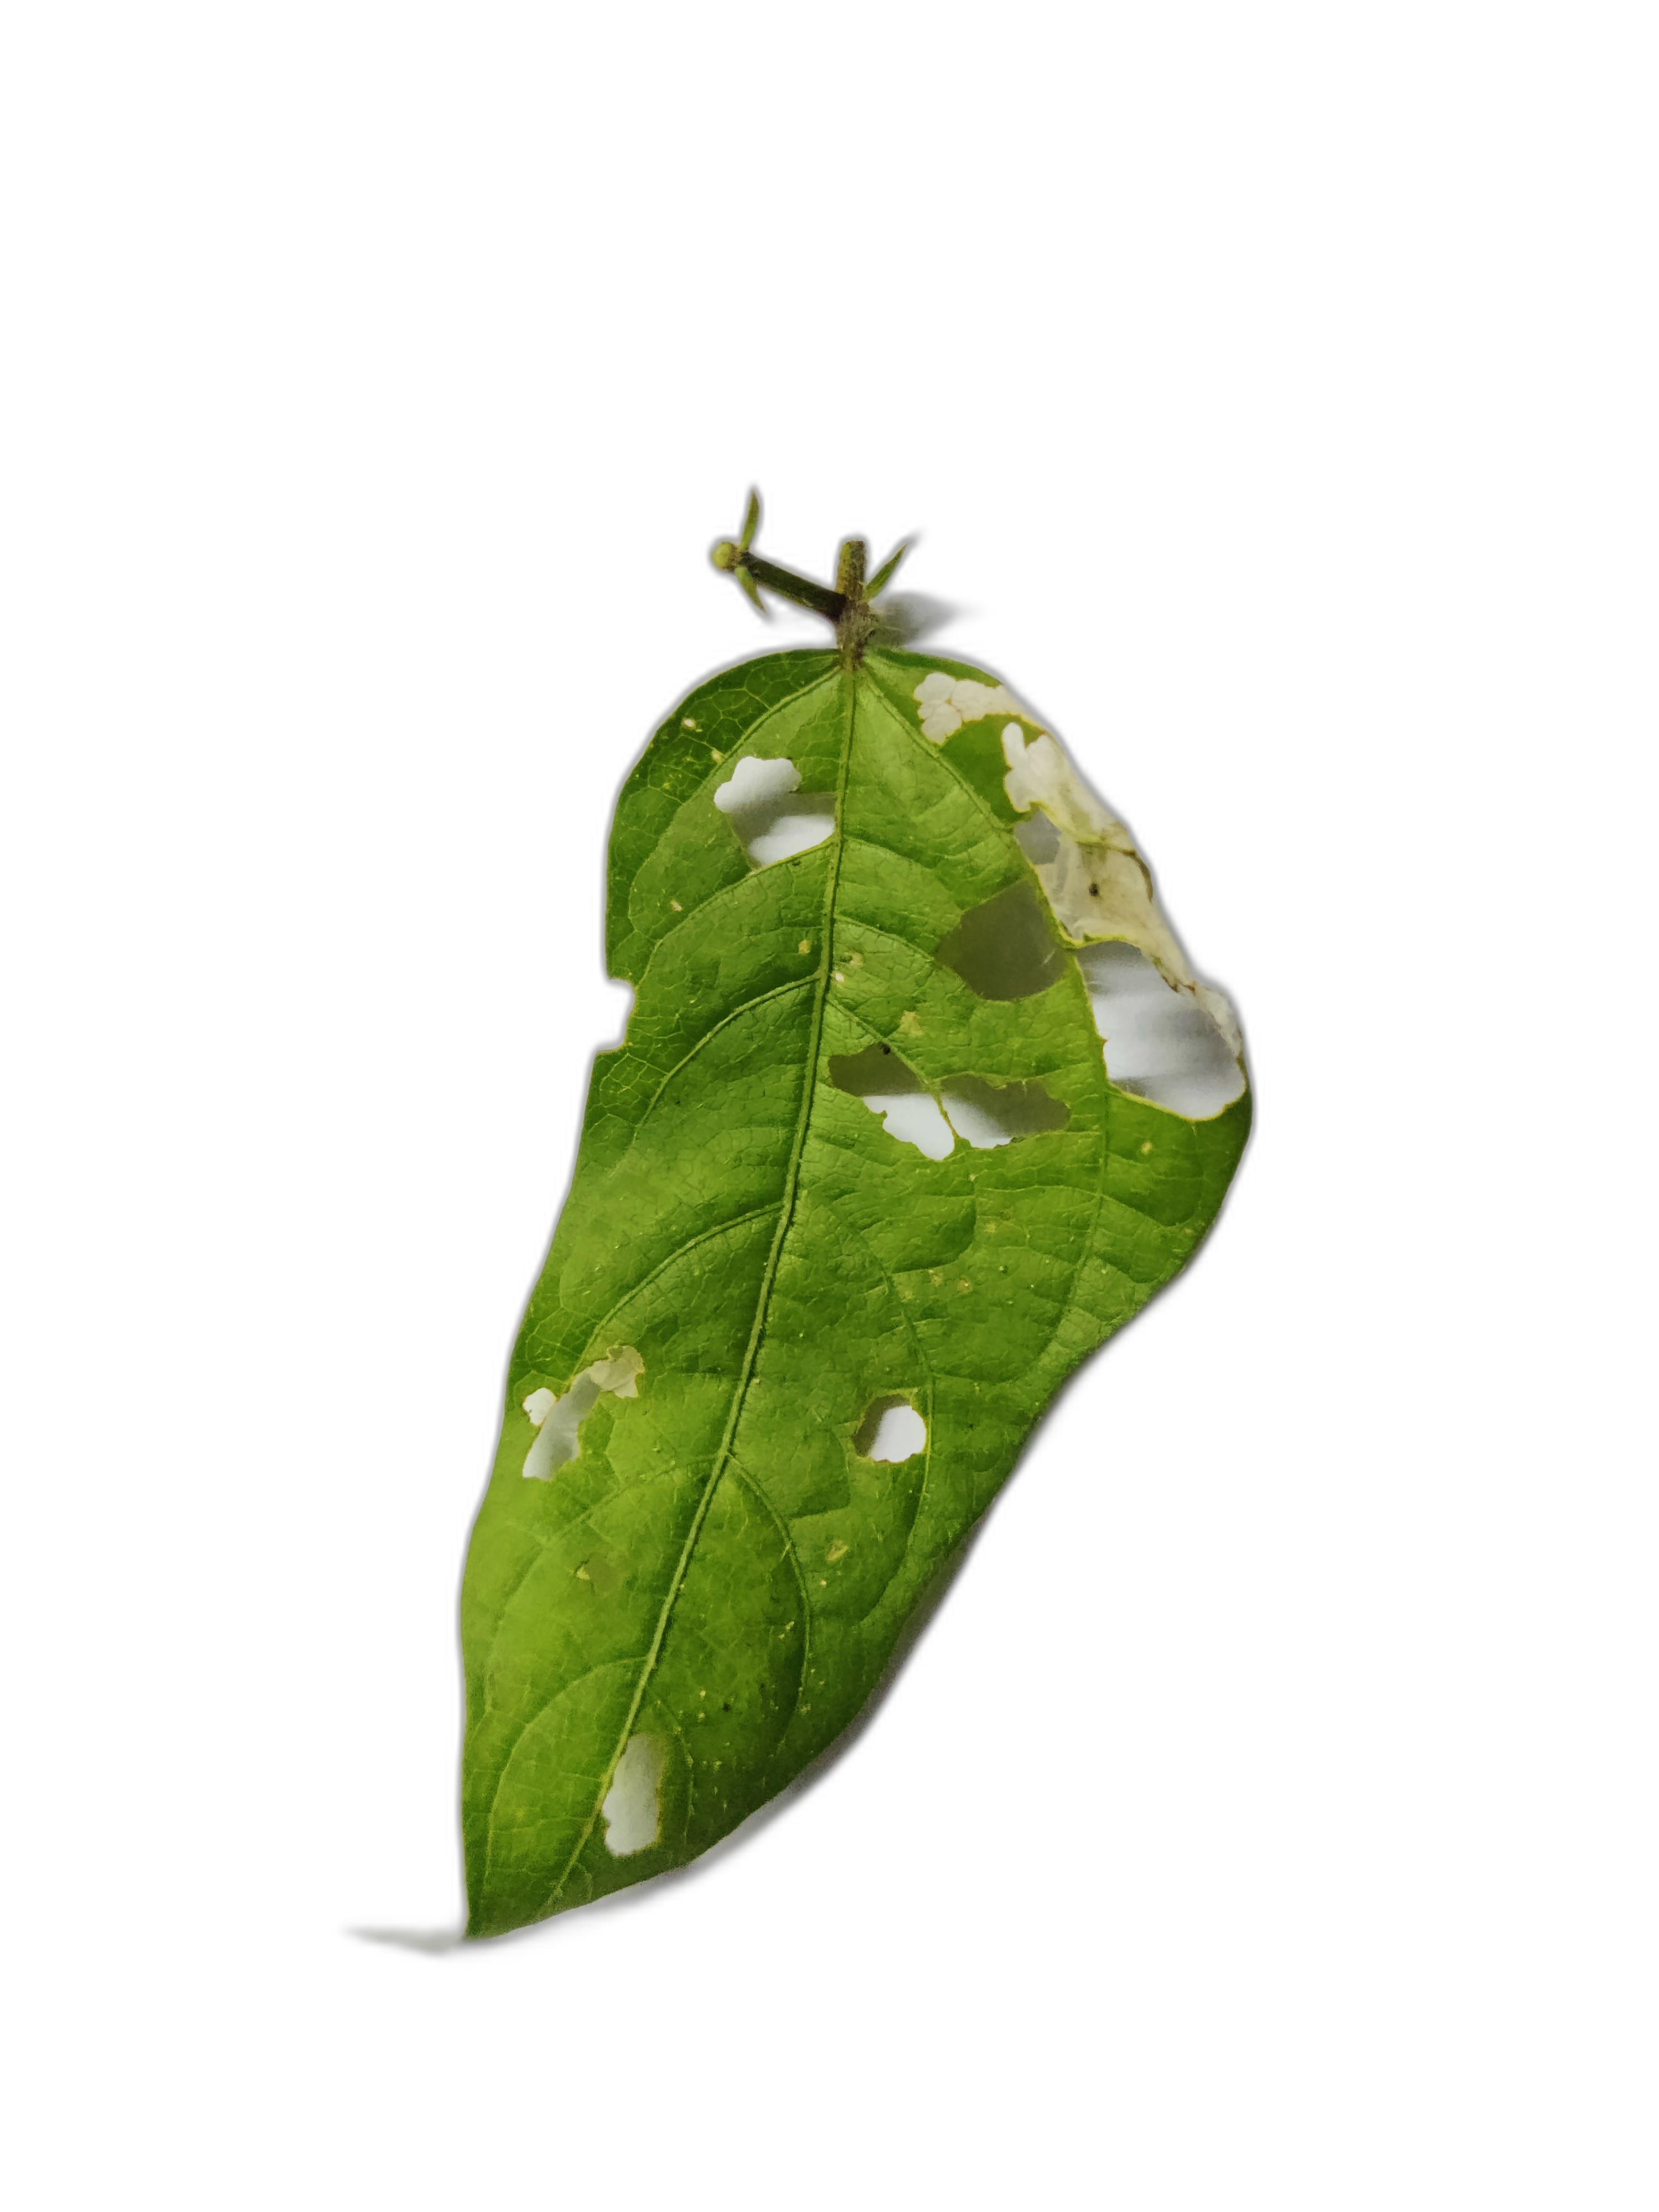
Label: Insect